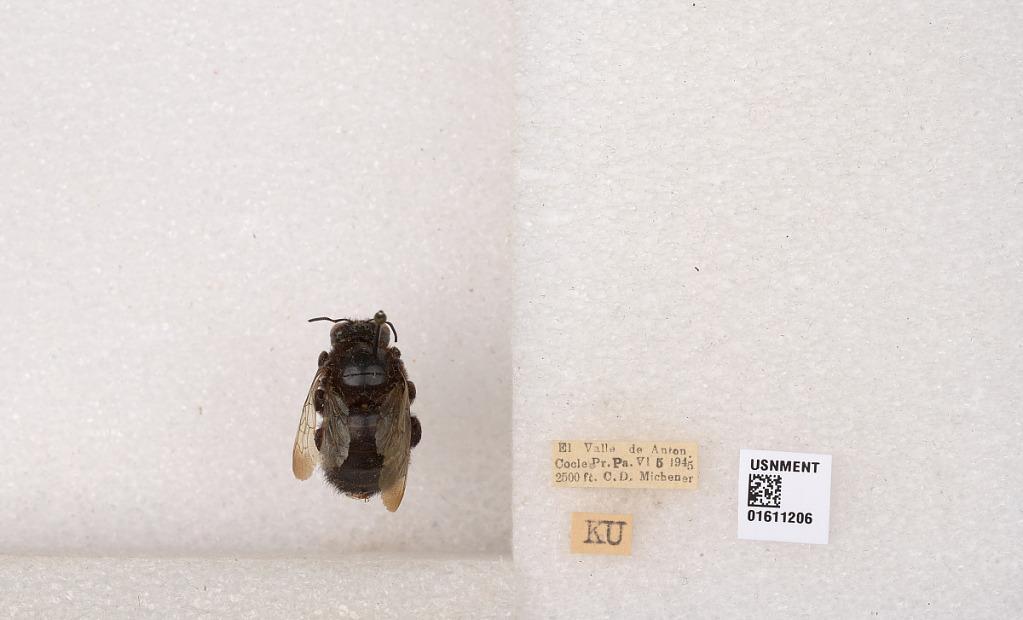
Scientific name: Xylocopa
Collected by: Harris
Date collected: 1945-6-5
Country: Panama
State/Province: Cocle
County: Anton
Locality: El Valle de Anton, Pr.